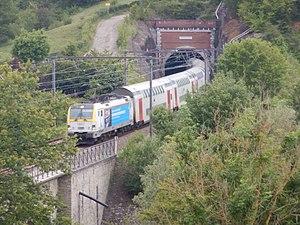
Entrée est du tunnel de Stembert en juillet 2020
Le tunnel de Stembert est un tunnel ferroviaire situé à proximité de Stembert, dans la commune de Verviers, aux coordonnées GPS suivantes: 50°36'32.8"N 5°54'34.1"E. Ce tunnel, long de 195 mètres, se situe sur le parcours de la Ligne 37.